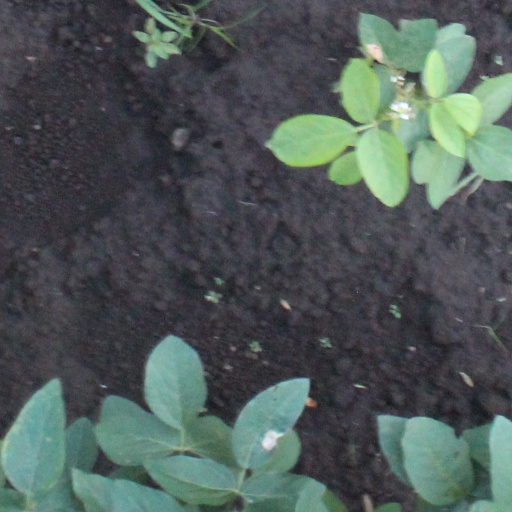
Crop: soybean